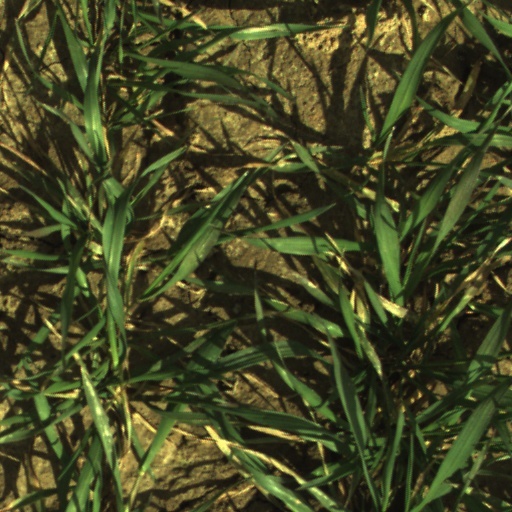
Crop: wheat